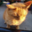
Label: cat